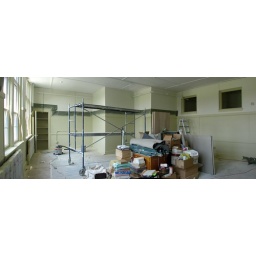
HS small classroom near office